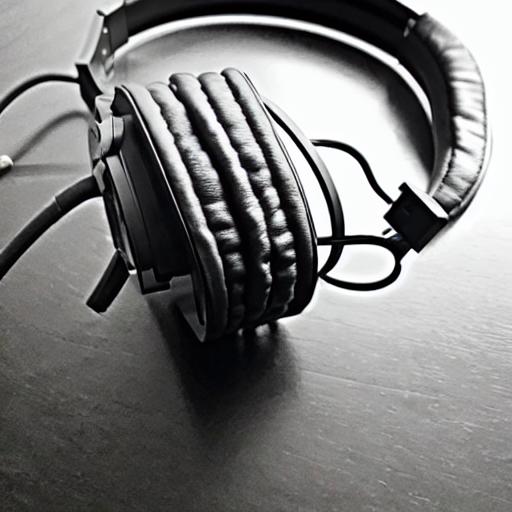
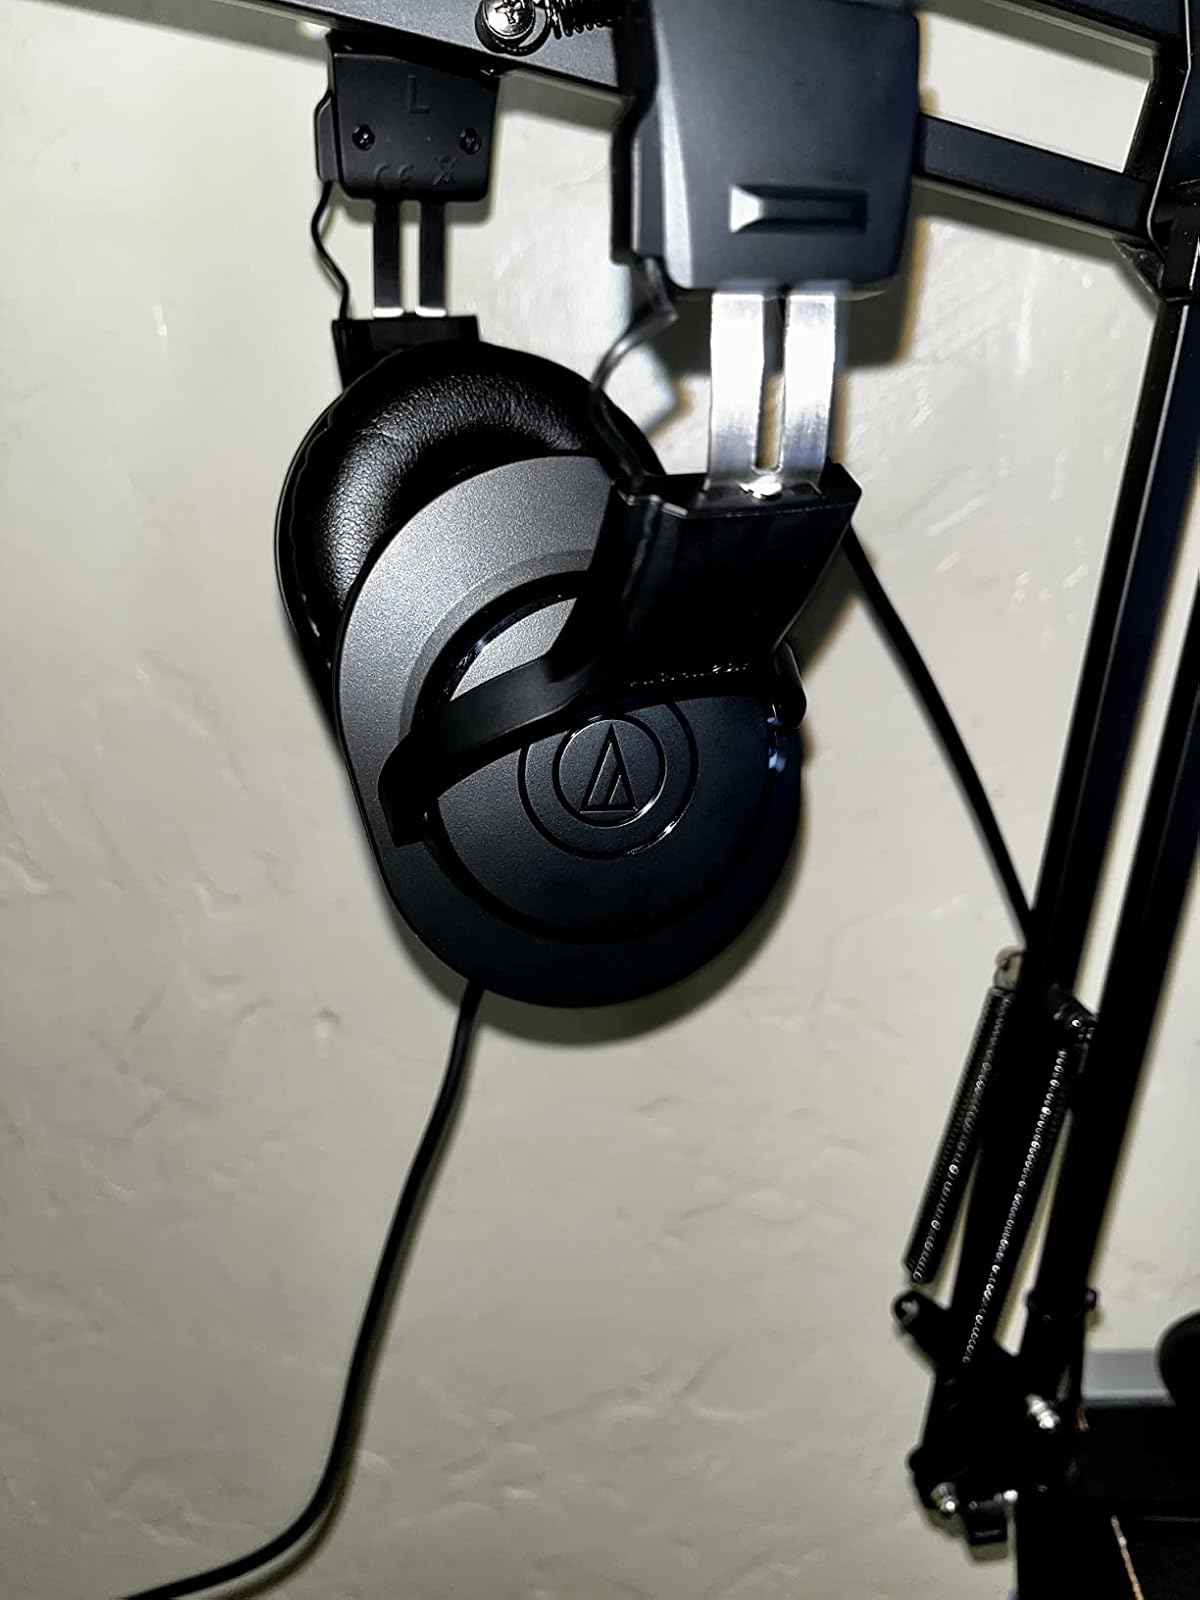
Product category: headphones
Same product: no